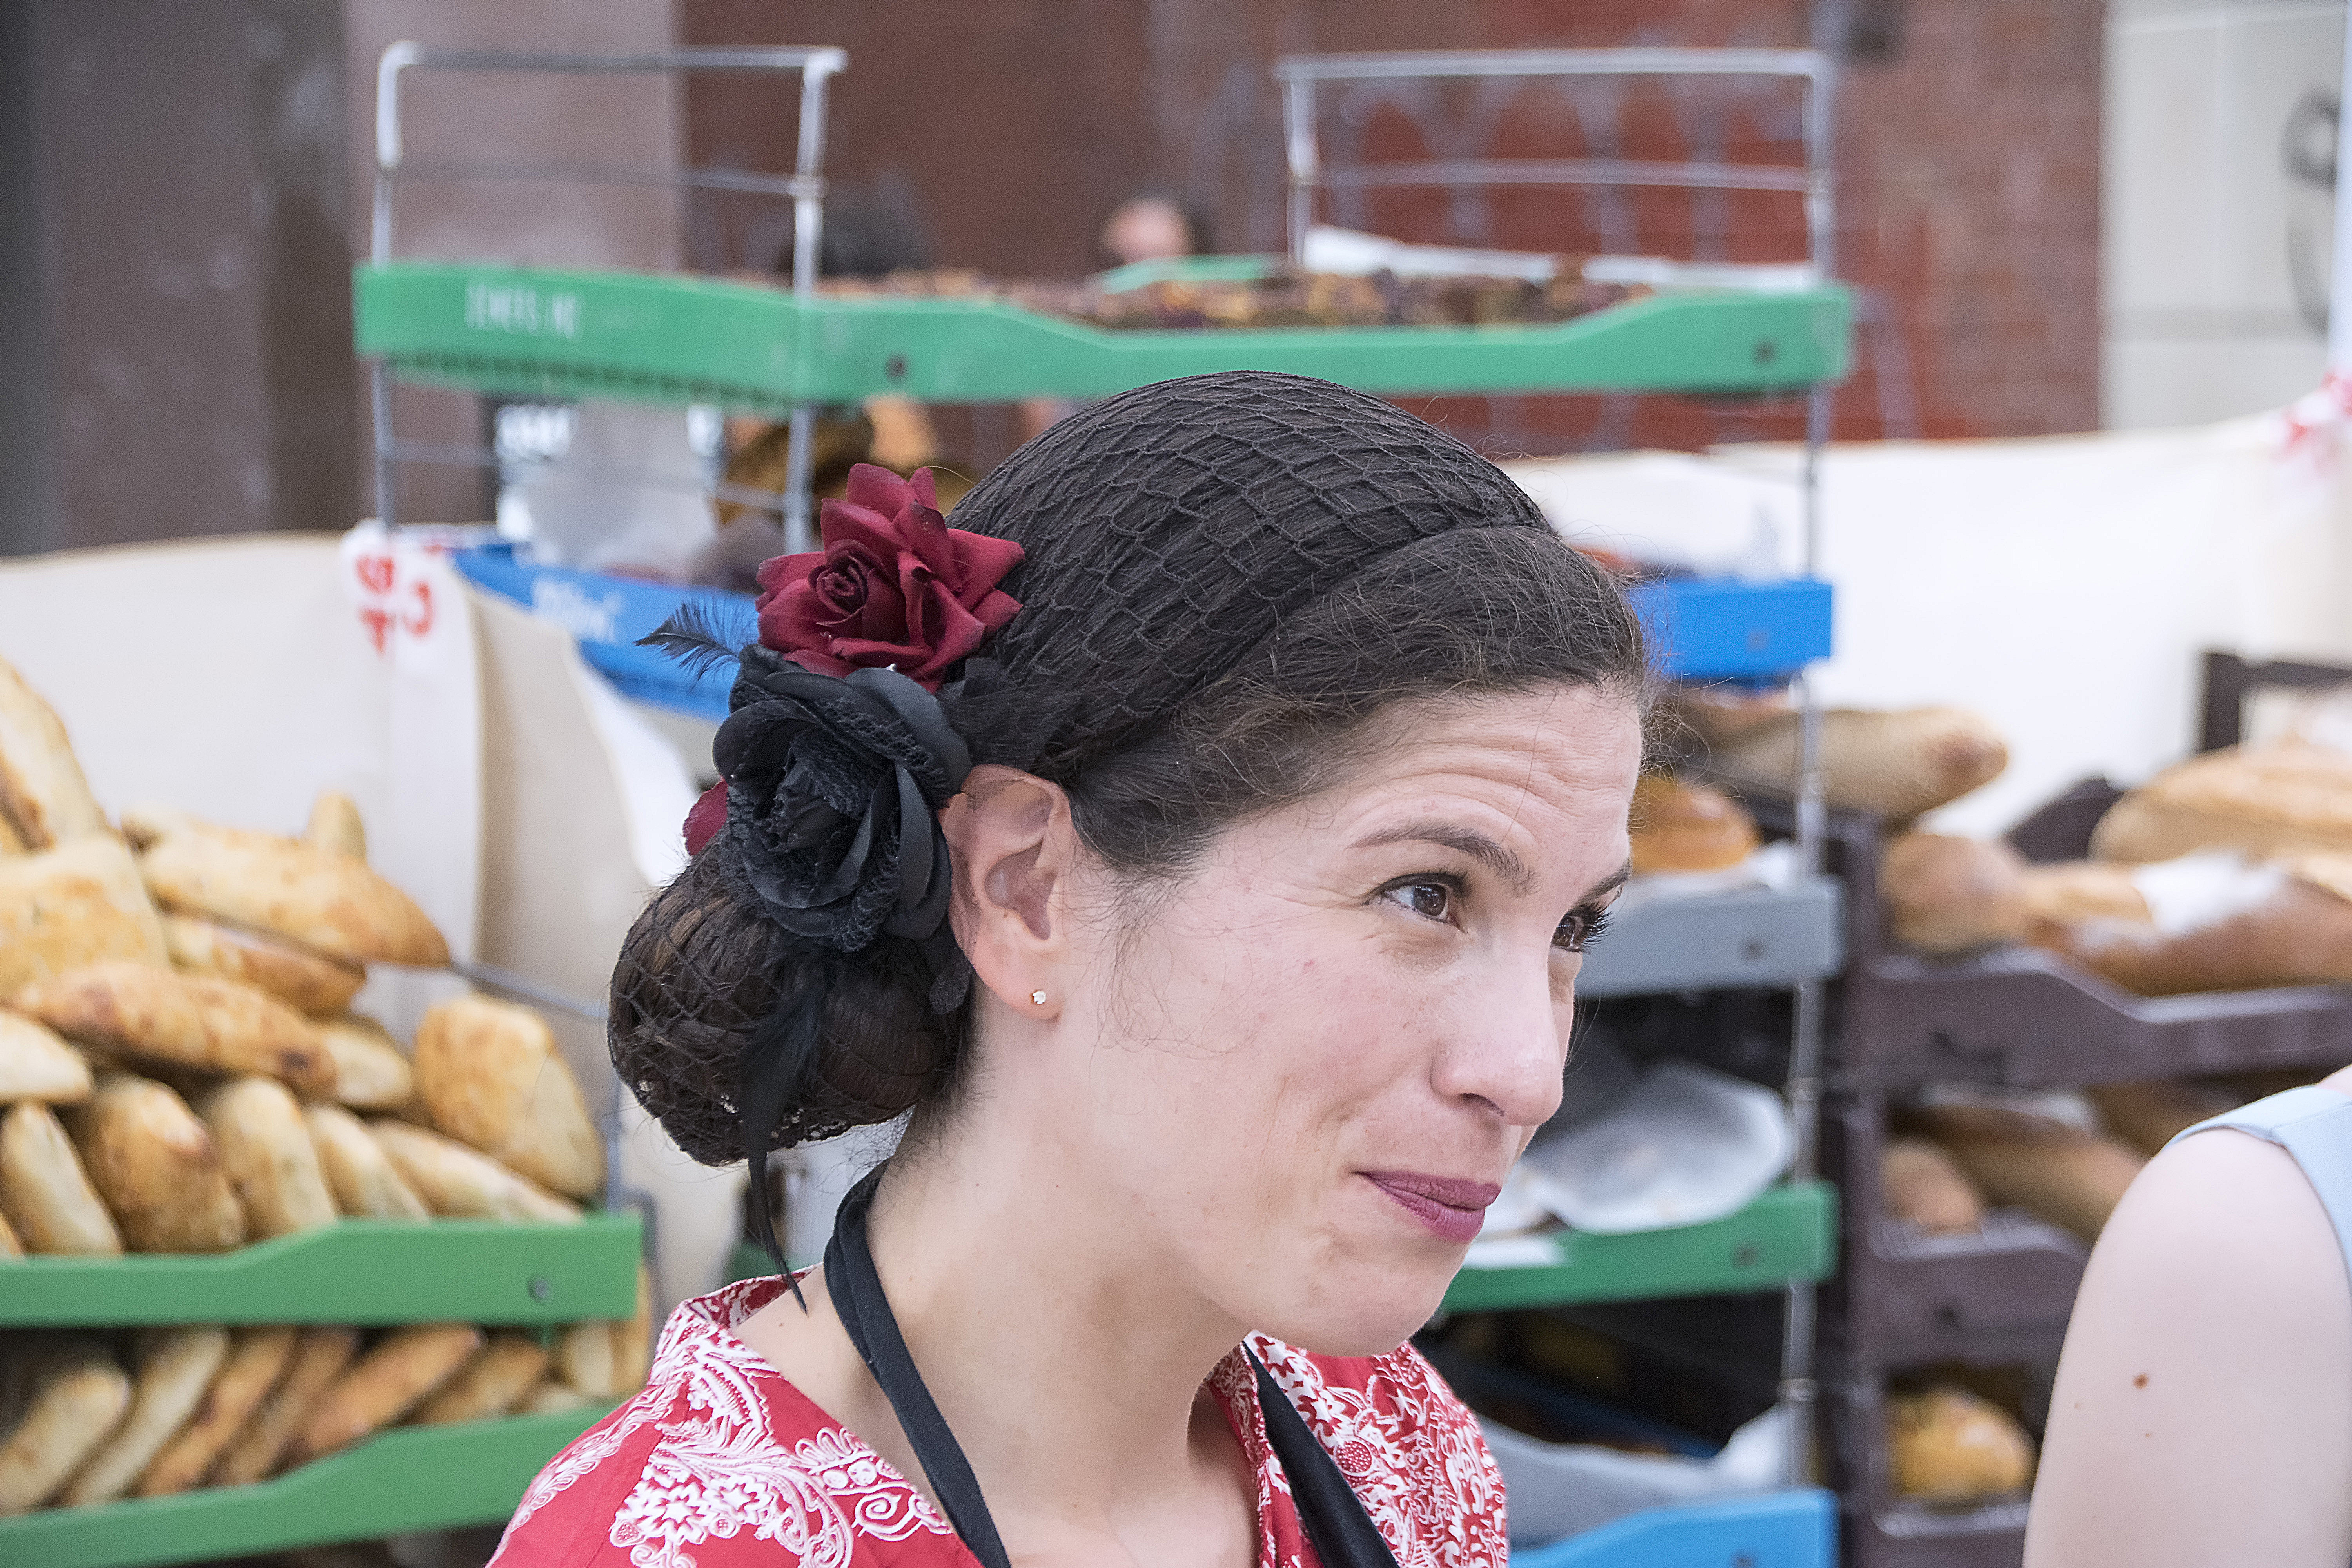
people, urban, color, market, graffiti, art, festival, canada, quebec, tradition, fair, sherbrooke, urbain, amalgam